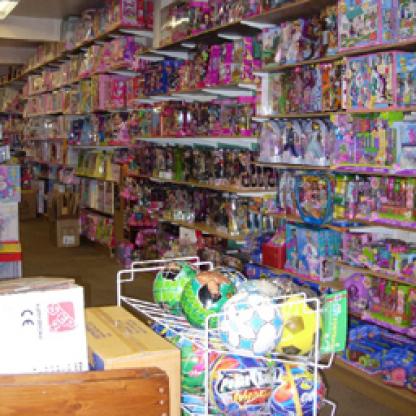
Scene: Indoor